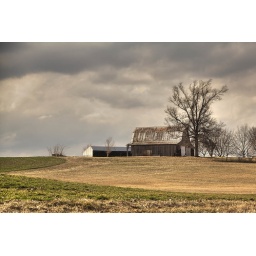
Barn by a tree in a field